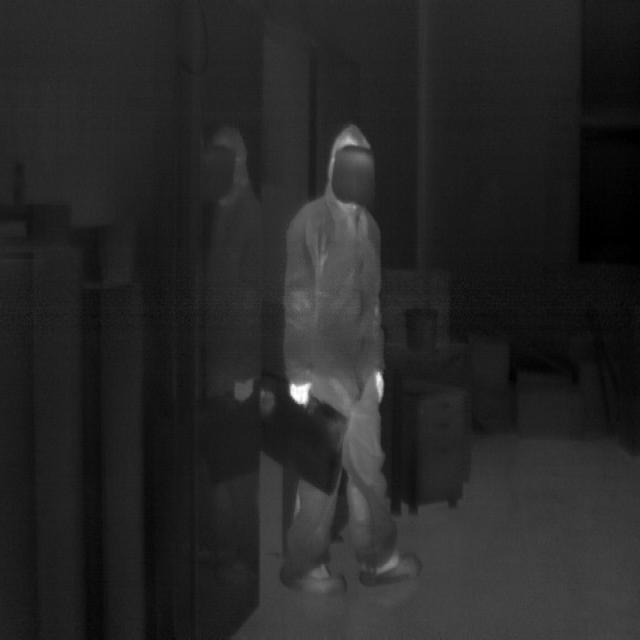
Detected objects:
label: person